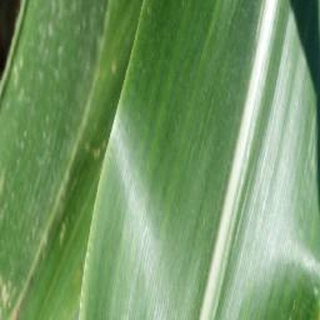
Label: healthy_corn